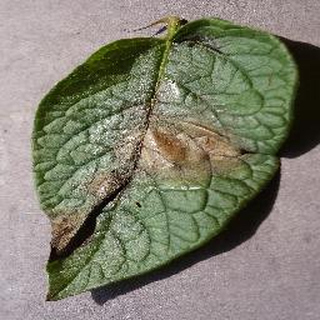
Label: potato_late_blight